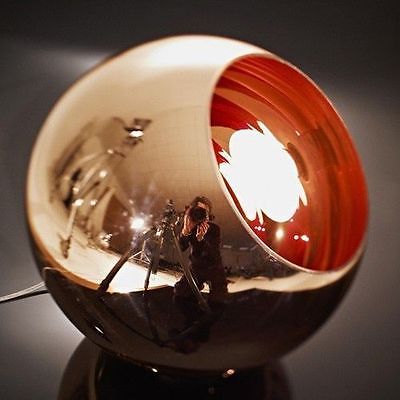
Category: lamp